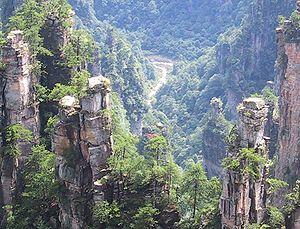
Le Hunan est une province chinoise de l'intérieur de la Chine. Elle a pour chef-lieu Changsha.